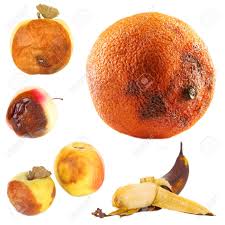
Waste category: biological